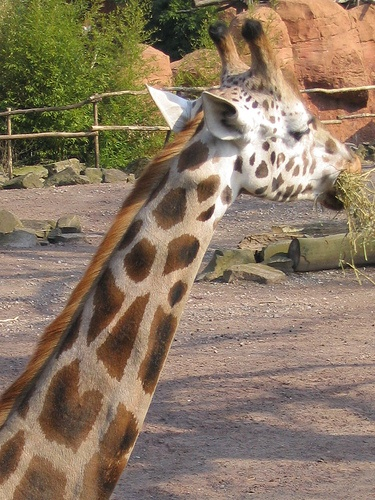
A spotted giraffe eating grass in a zoo.
Close up of a giraffe munching hay, its rocky enclosure in the background.
A giraffe is eating hay inside a zoo paddock.
A giraffe in a zoo is eating some food
Giraffe with a mouth full of grass at the zoo.